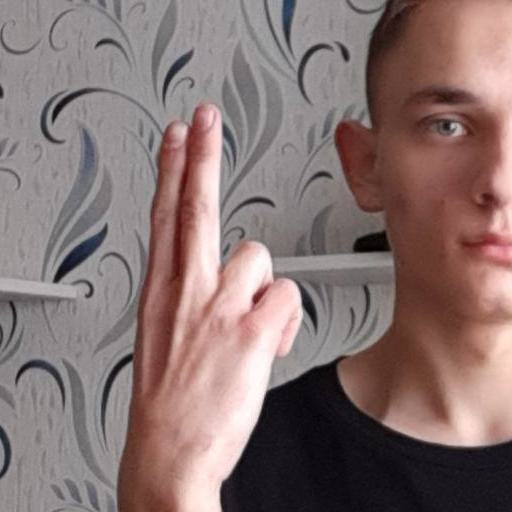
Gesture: two_up_inverted